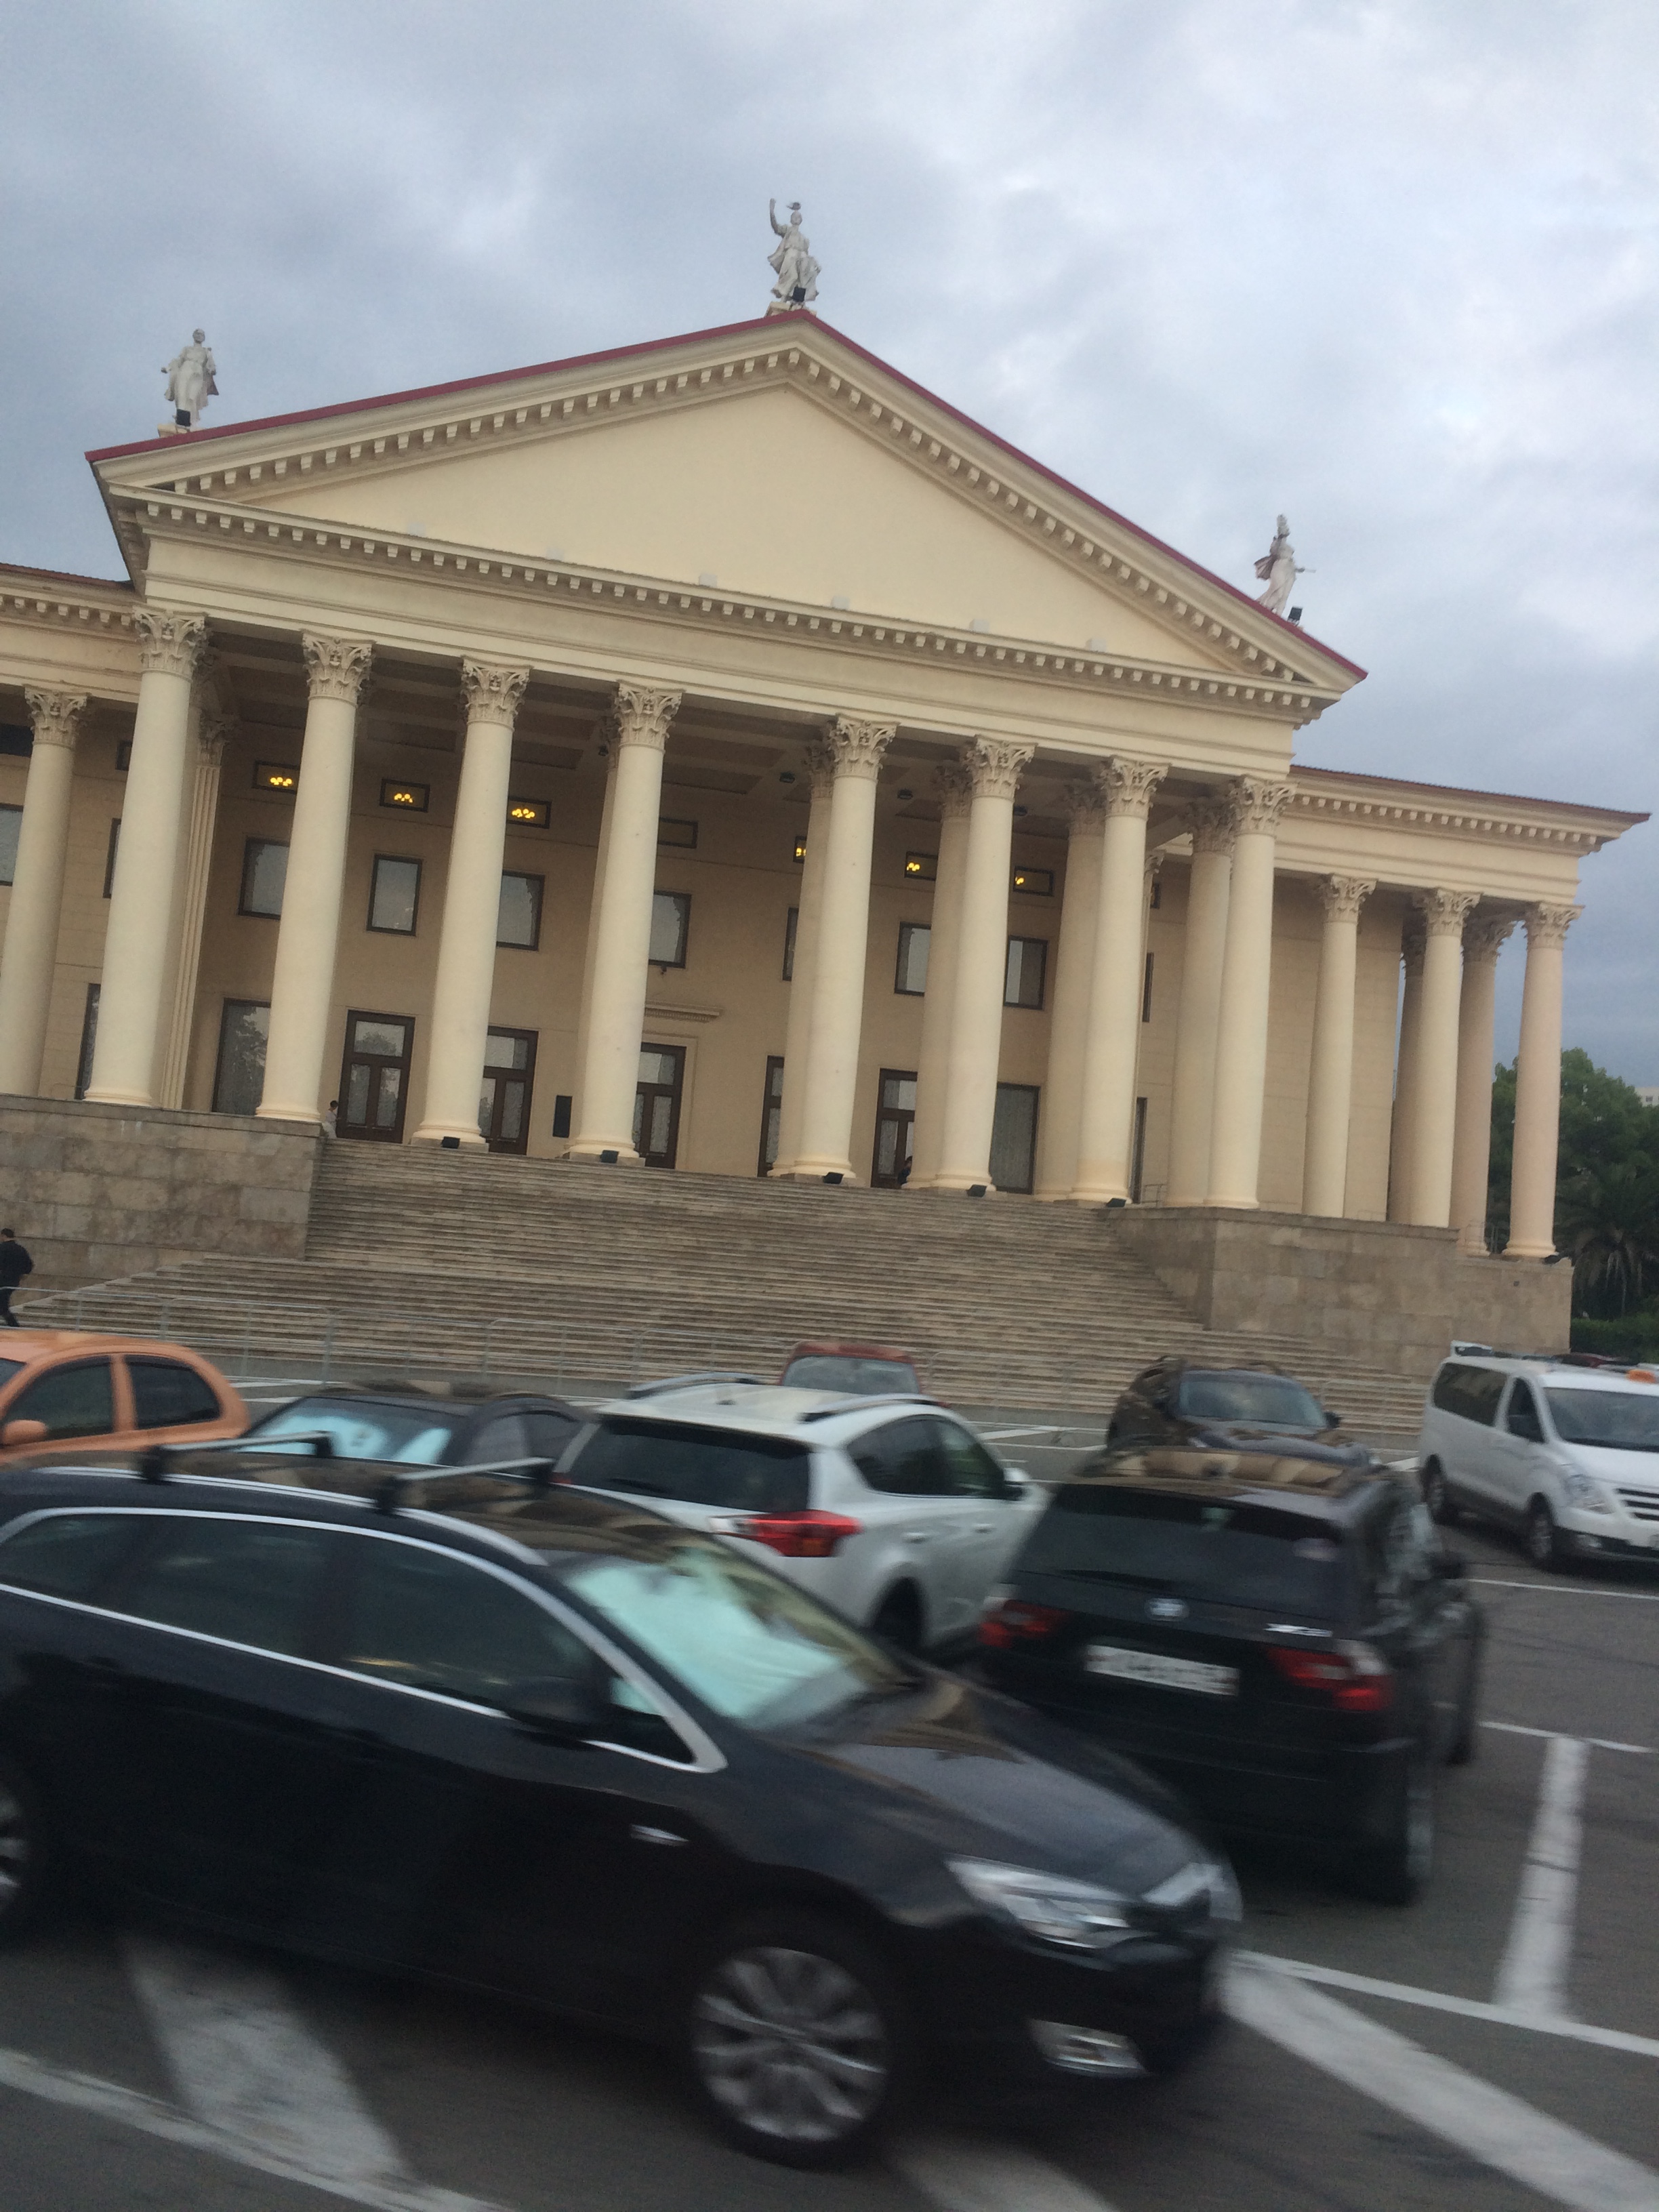
nature, landmark, building, classical architecture, architecture, car, luxury vehicle, mid size car, facade, sedan, family car, court, sky, ancient roman architecture, place of worship, window, compact car